Economy of the United States

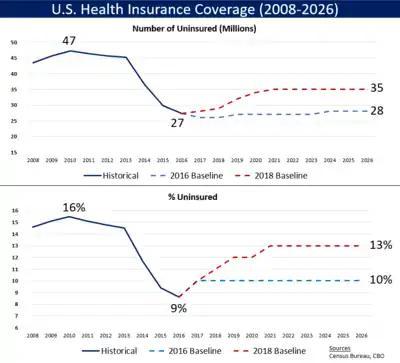
U.S. uninsured number (millions) and rate (%), including historical data through 2016 and two CBO forecasts (2016/Obama policy and 2018/Trump policy) through 2026. Two key reasons for more uninsured under President Trump include: 1) Eliminating the individual mandate to have health insurance; and 2) Stopping cost sharing reduction payments.

Starting in the 1980s relative poverty rates have consistently exceeded those of other wealthy nations, though analyses using a common data set for comparisons tend to find that the U.S. has a lower absolute poverty rate by market income than most other wealthy nations. Extreme poverty in the United States, meaning households living on less than $2 per day before government benefits, doubled from 1996 levels to 1.5 million households in 2011, including 2.8 million children. In 2013, child poverty reached record high levels, with 16.7 million children living in food insecure households, about 35% more than 2007 levels. As of 2015, 44 percent of children in the United States live with low-income families.